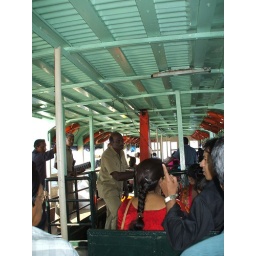
The person in yellow shirt operates the ferry engine